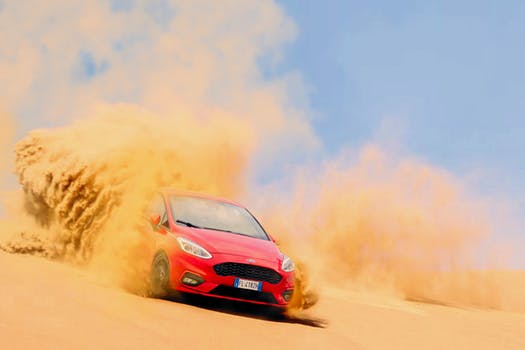
Label: No Watermark